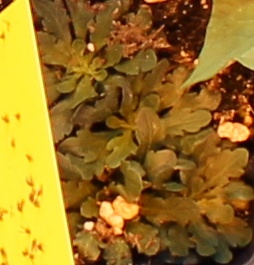
Label: Horseweed